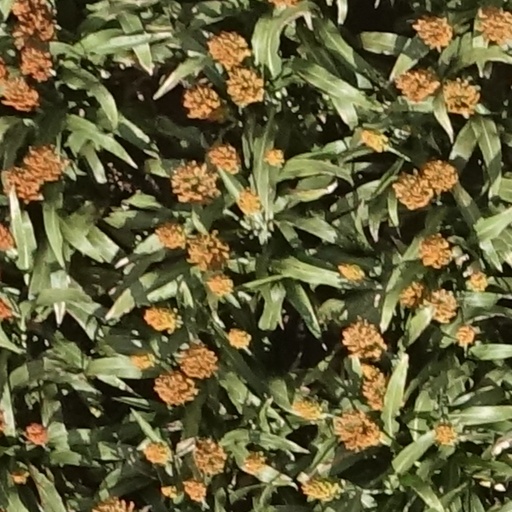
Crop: sorghum